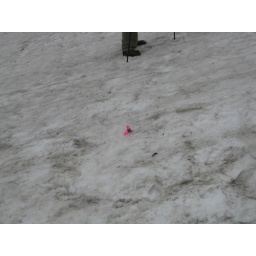
pink ribbon train markers in the snow